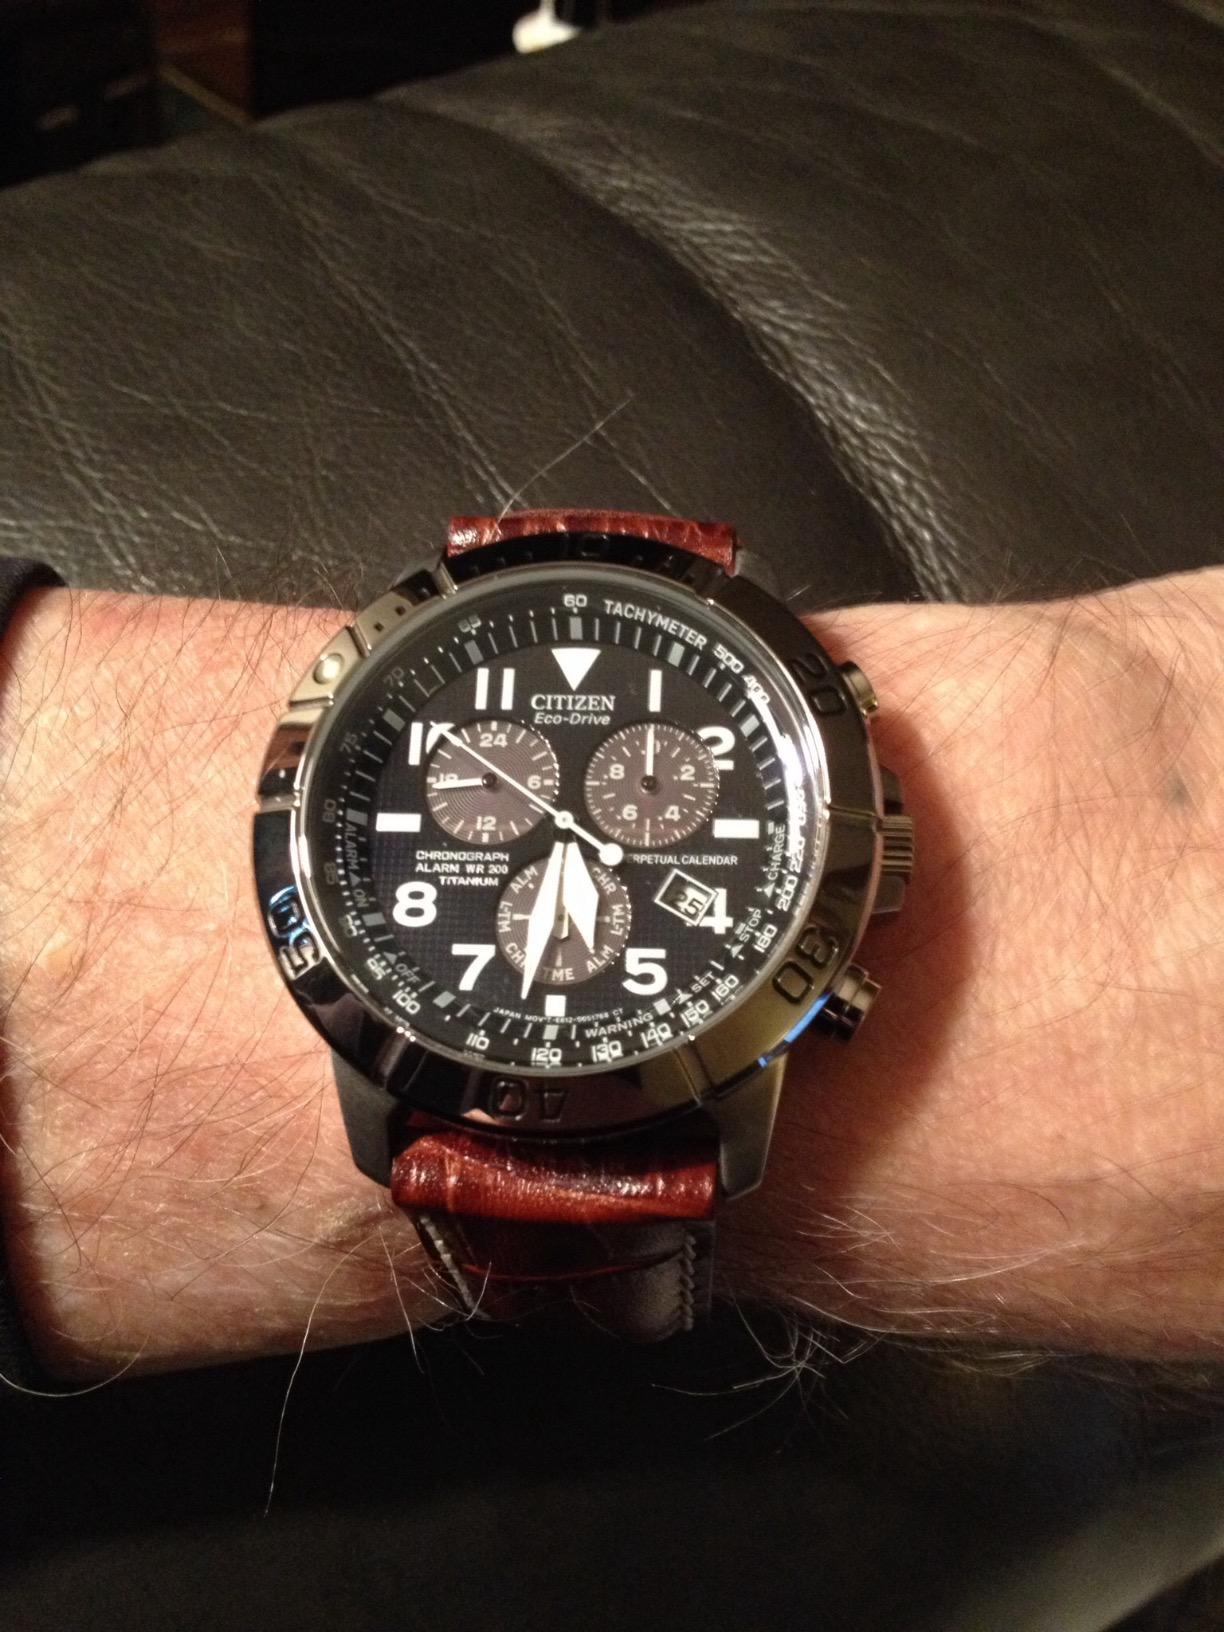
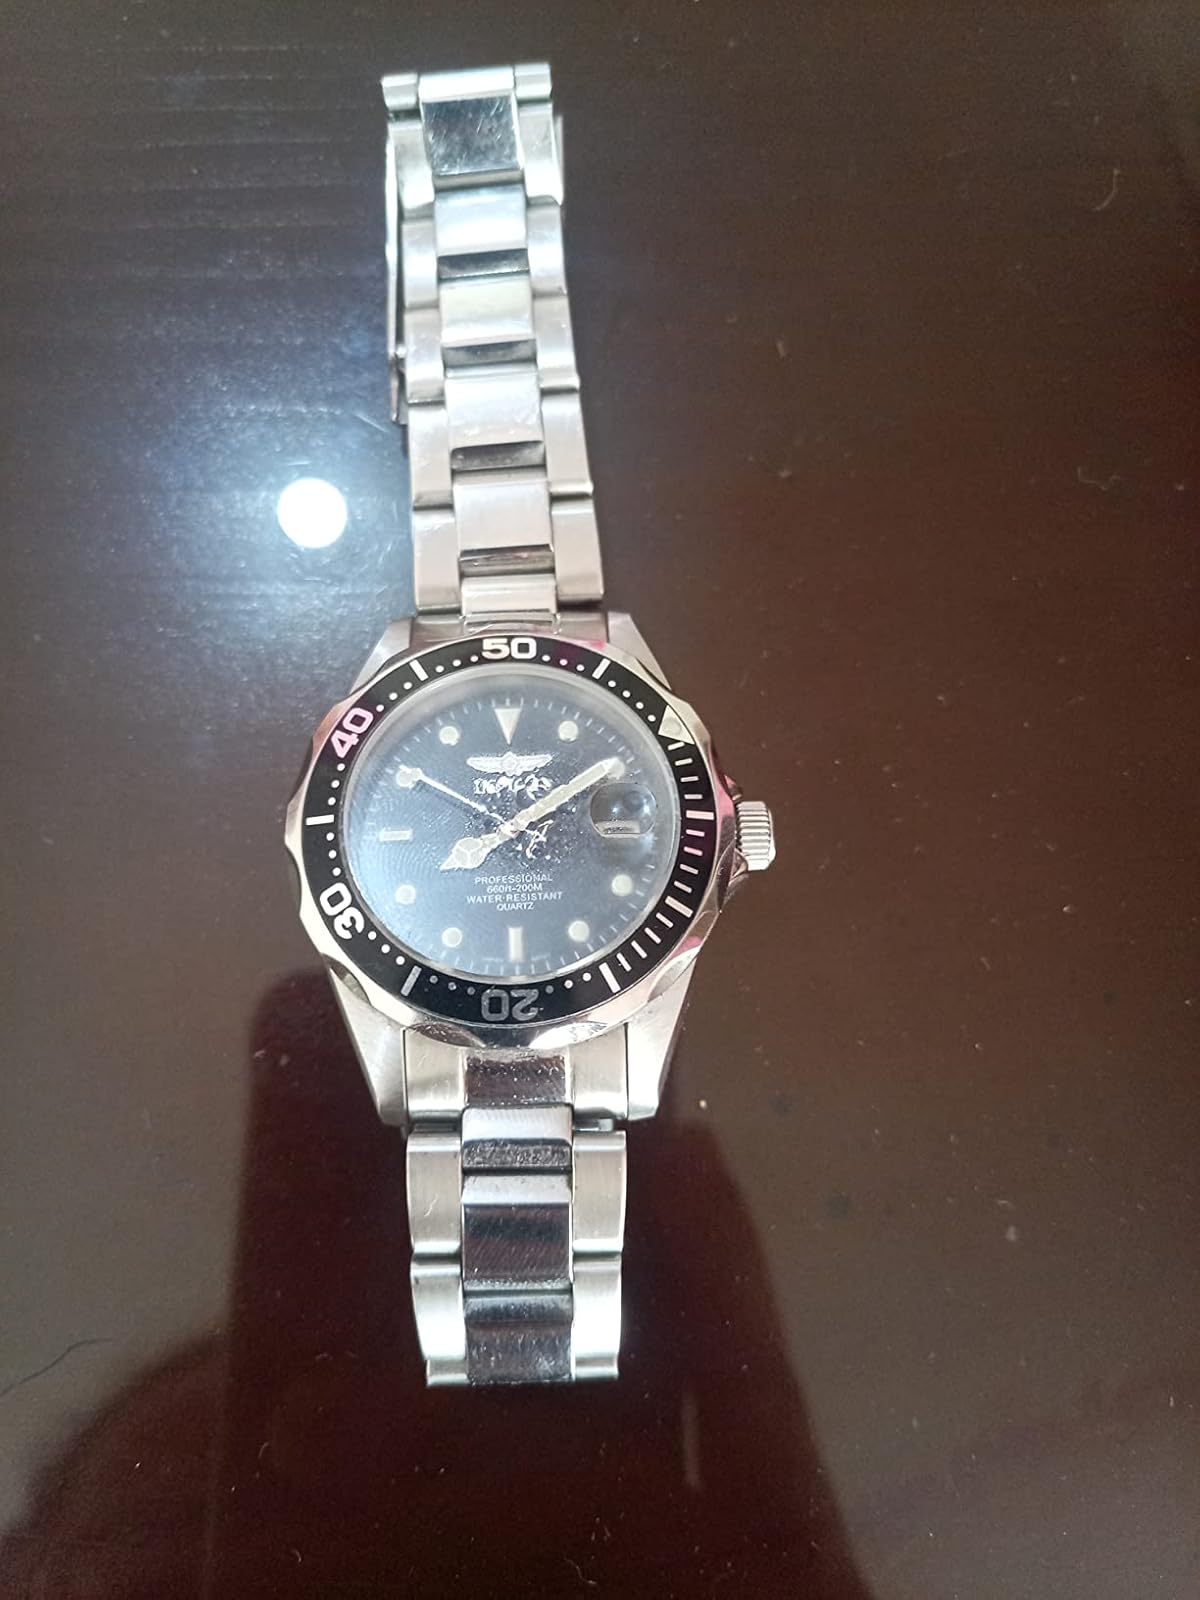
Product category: accessories_watch
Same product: no